Risto Näätänen

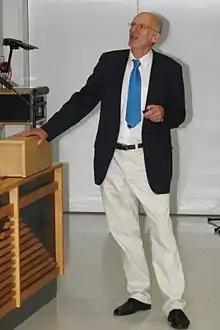
Risto Näätänen in August 2009

Risto Kalervo Näätänen (14 June 1939 – 5 October 2023) was a Finnish psychological scientist, pioneer in the field of cognitive neuroscience, and known worldwide as one of the discoverers of the electrophysiological mismatch negativity. He was a much-cited social scientist and one of the few individuals appointed permanent Academy Professor of the Academy of Finland. He retired in 2007 and retained a title of Academy Professor emeritus of the Academy of Finland. He was a professor at the University of Tartu starting in 2007.